Saba (island)

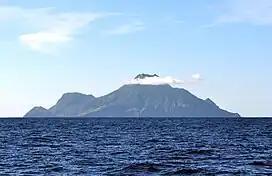
Saba island, as viewed from the north, with Mount Scenery's peak in the clouds

Saba is a small island at in size and roughly circular in shape. It lies north-west of Sint Eustatius and south-west of Saint Barthélemy and Sint Maarten. The terrain is generally mountainous, and the centre of the island is dominated by its volcanic peak, Mount Scenery, which stands above sea level. Off the north coast lies the much smaller Green Island.